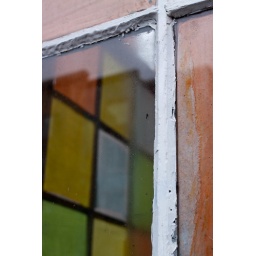
Tissue paper used to block and color the windows on a closed garage in Belltown.